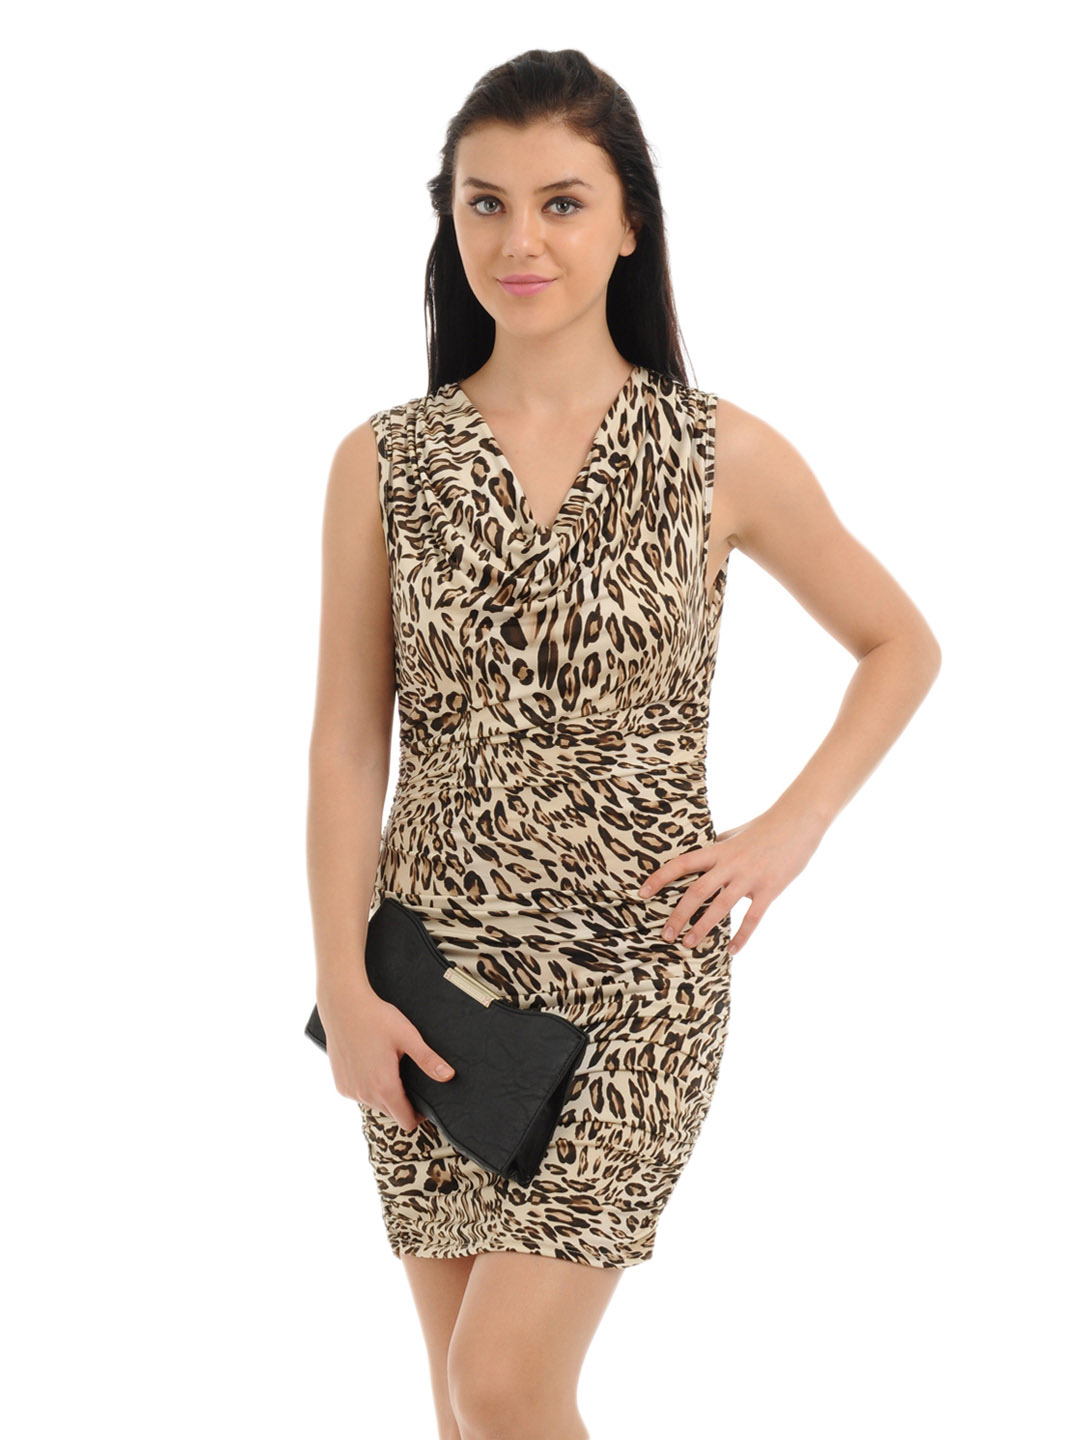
Tonga Brown Animal Print Dress
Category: Apparel / Dress / Dresses
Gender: Women
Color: Beige
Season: Fall 2012
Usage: Casual